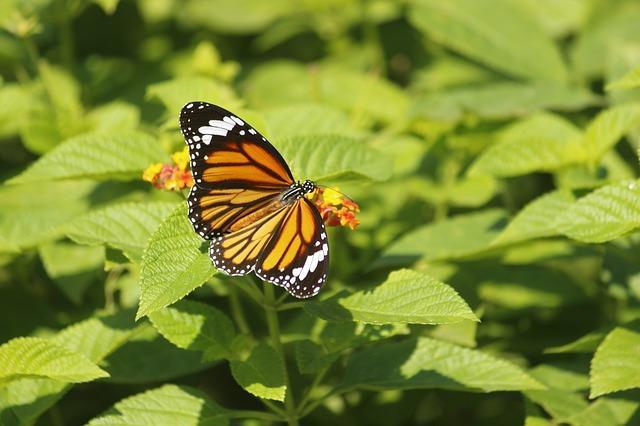
butterfly